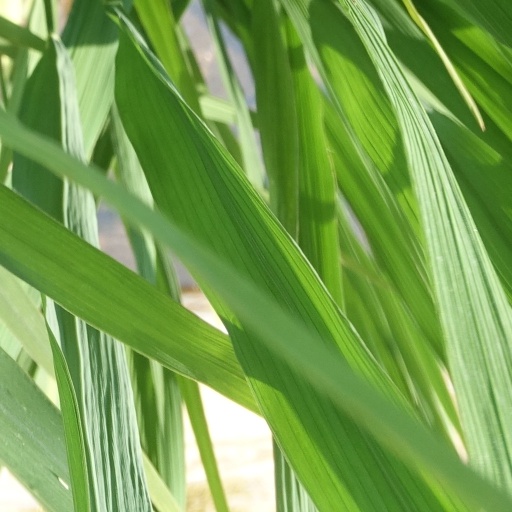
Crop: rice